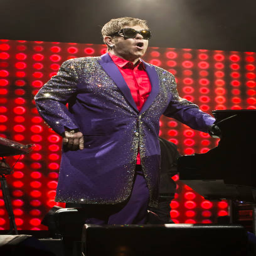
soft rock artist performs live on stage during a concert .